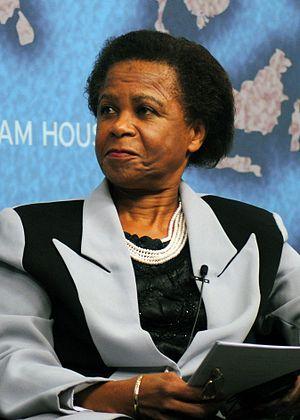
Les élections générales sud-africaines de 2014 se sont déroulées le 7 mai 2014 et ont été marquées par la cinquième victoire consécutive du Congrès national africain mais aussi par une nette progression de l'Alliance démocratique et l'émergence des Economic Freedom Fighters de Julius Malema.